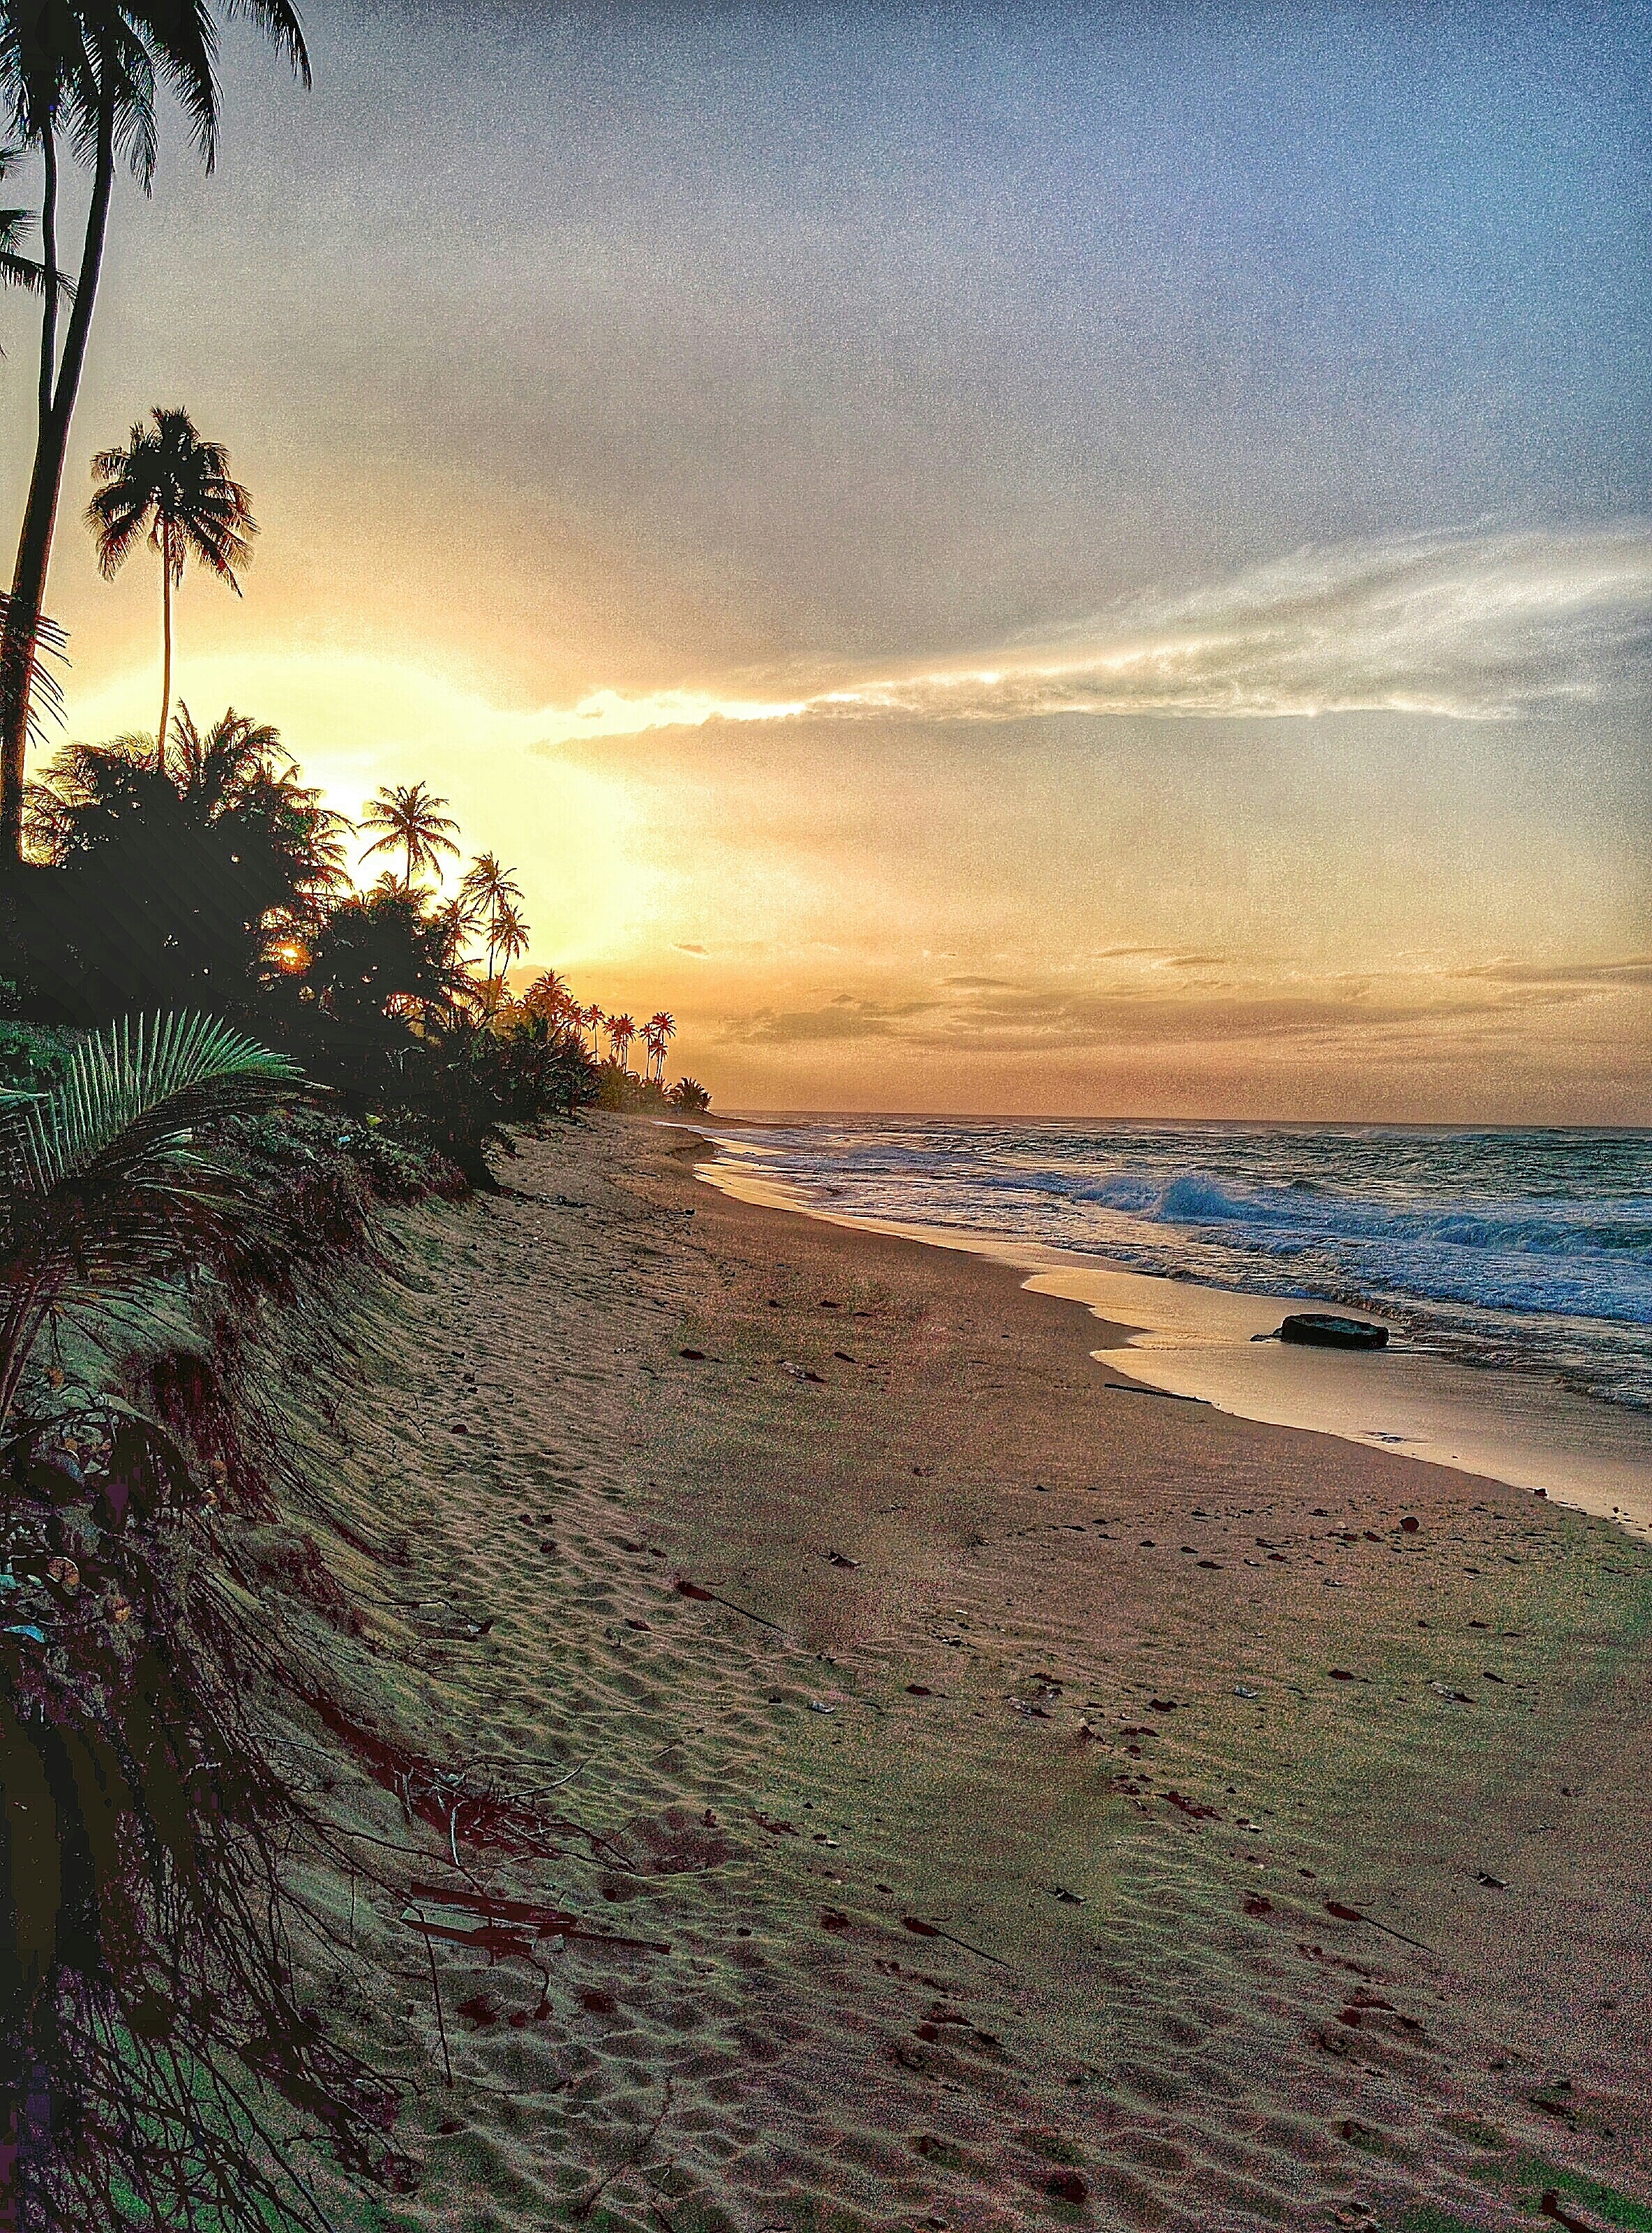
beach, sea, coast, sand, ocean, horizon, cloud, sky, sunrise, sunset, sunlight, morning, shore, wave, dawn, dusk, evening, bay, body of water, wind wave